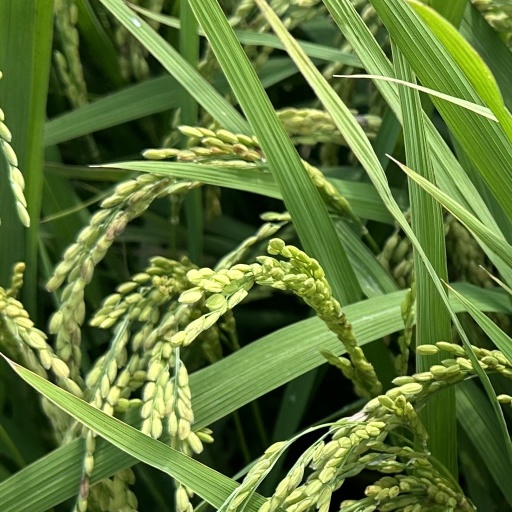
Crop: rice